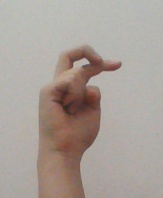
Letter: zay